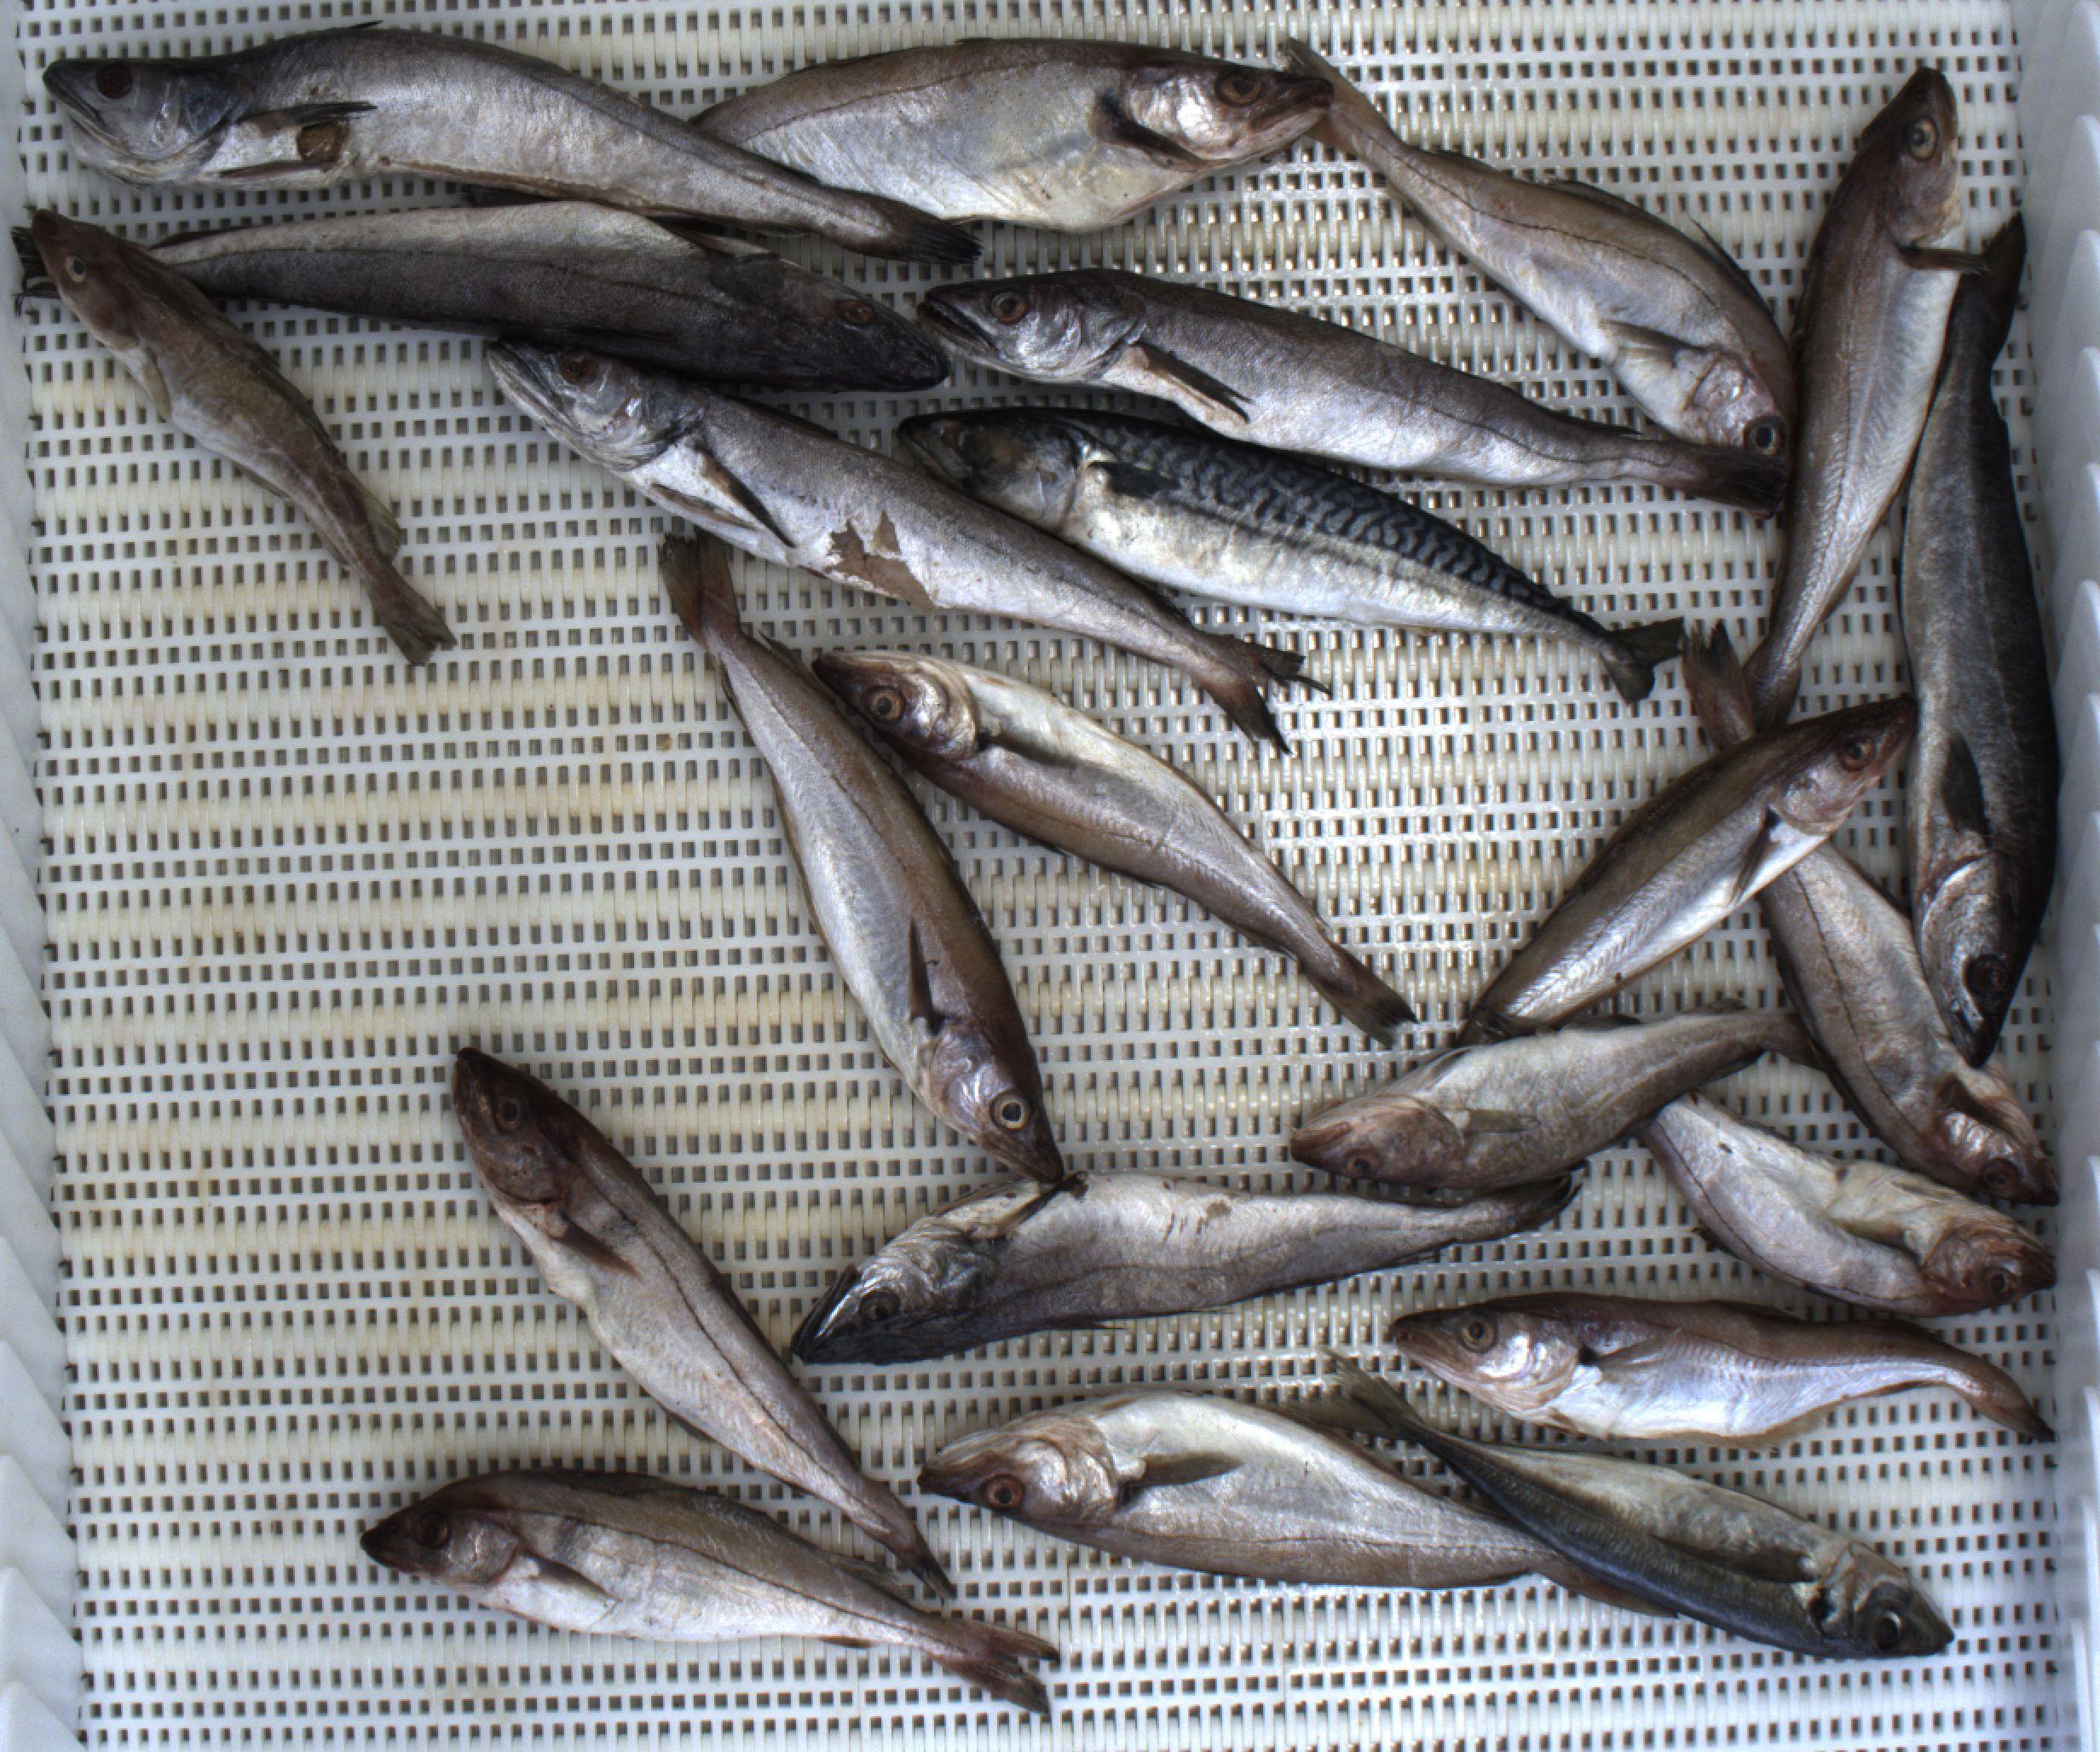
Total fish: 22
Cod: 2
Haddock: 5
Whiting: 7
Hake: 5
Horse mackerel: 1
Saithe: 1
Other: 1